Edna Goodrich

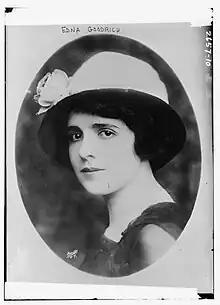
Edna Goodrich

Upon reaching adulthood, Edna and her mother moved to New York City, where both found work as chorus girls. Edna Goodrich joined the cast of the "Florodora" musical, as one of the famed sextets, all of whom were extremely beautiful, 5'4", and 130 lbs. Out of more than 70 women who became a "Florodora" girl, Edna was one of a handful who achieved lasting fame.